St. Stephen-in-the-Fields Anglican Church

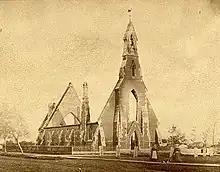
The church after the 1865 fire

St. Stephen-in-the-Fields was founded in 1857 by Robert Brittain Denison. Denison, who paid for its construction in entirety, built the church as a parish for the farm workers on his estate, Bellevue House. Ground was broken on July 1, 1858, when the Hon. and Rt Rev. John Strachan, 1st Bishop of Toronto, laid the cornerstone. The church's name reflects its then rural setting. Denison employed the architectural firm of Fuller & Jones, who would later go on to design the Centre Block of Parliament Hill. John Worthington was the builder. The first service was held in the new church on Advent Sunday, November 28, 1858. The first incumbent was the Rev. James Henry McCollum, who later left after a feud with Denison. The church was consecrated on May 17, 1863, the Sunday after Ascension Day.